Kalpa Sūtra

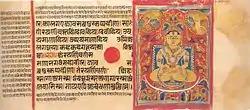
Kalpasutra folio on "Mahavira Nirvana". Note the crescent-shaped "Siddhashila", a place where all siddhas reside after Nirvana.

Kalpasutra mentions nine Ganas and 11 Ganadharas of Mahavira. Gautama Swami is mentioned as prime Ganadhara of Mahavira. Bhadrabahu's disciple Godasa is mentioned to have founded Godasa Gana.